Karol Rathaus

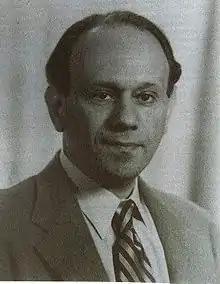
German-Austrian composer

Karol Rathaus (Karl Leonhard Bruno Rathaus; also Leonhard Bruno; 16 September 1895 — 21 November 1954) was a German-Austrian Jewish composer who emigrated to the United States via Berlin, Paris, and London, escaping the rise of Nazism in Germany.